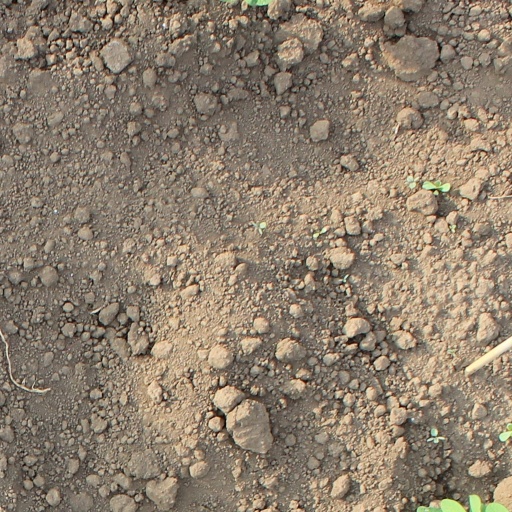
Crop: soybean